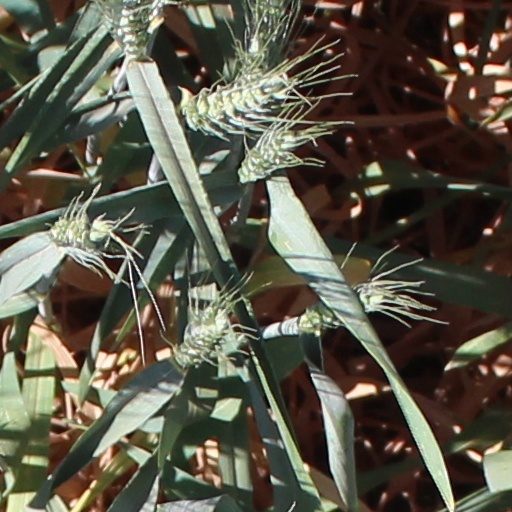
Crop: wheat